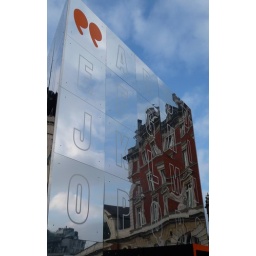
Odd mirror wall in Covent Garden reflecting the near-by buildings.